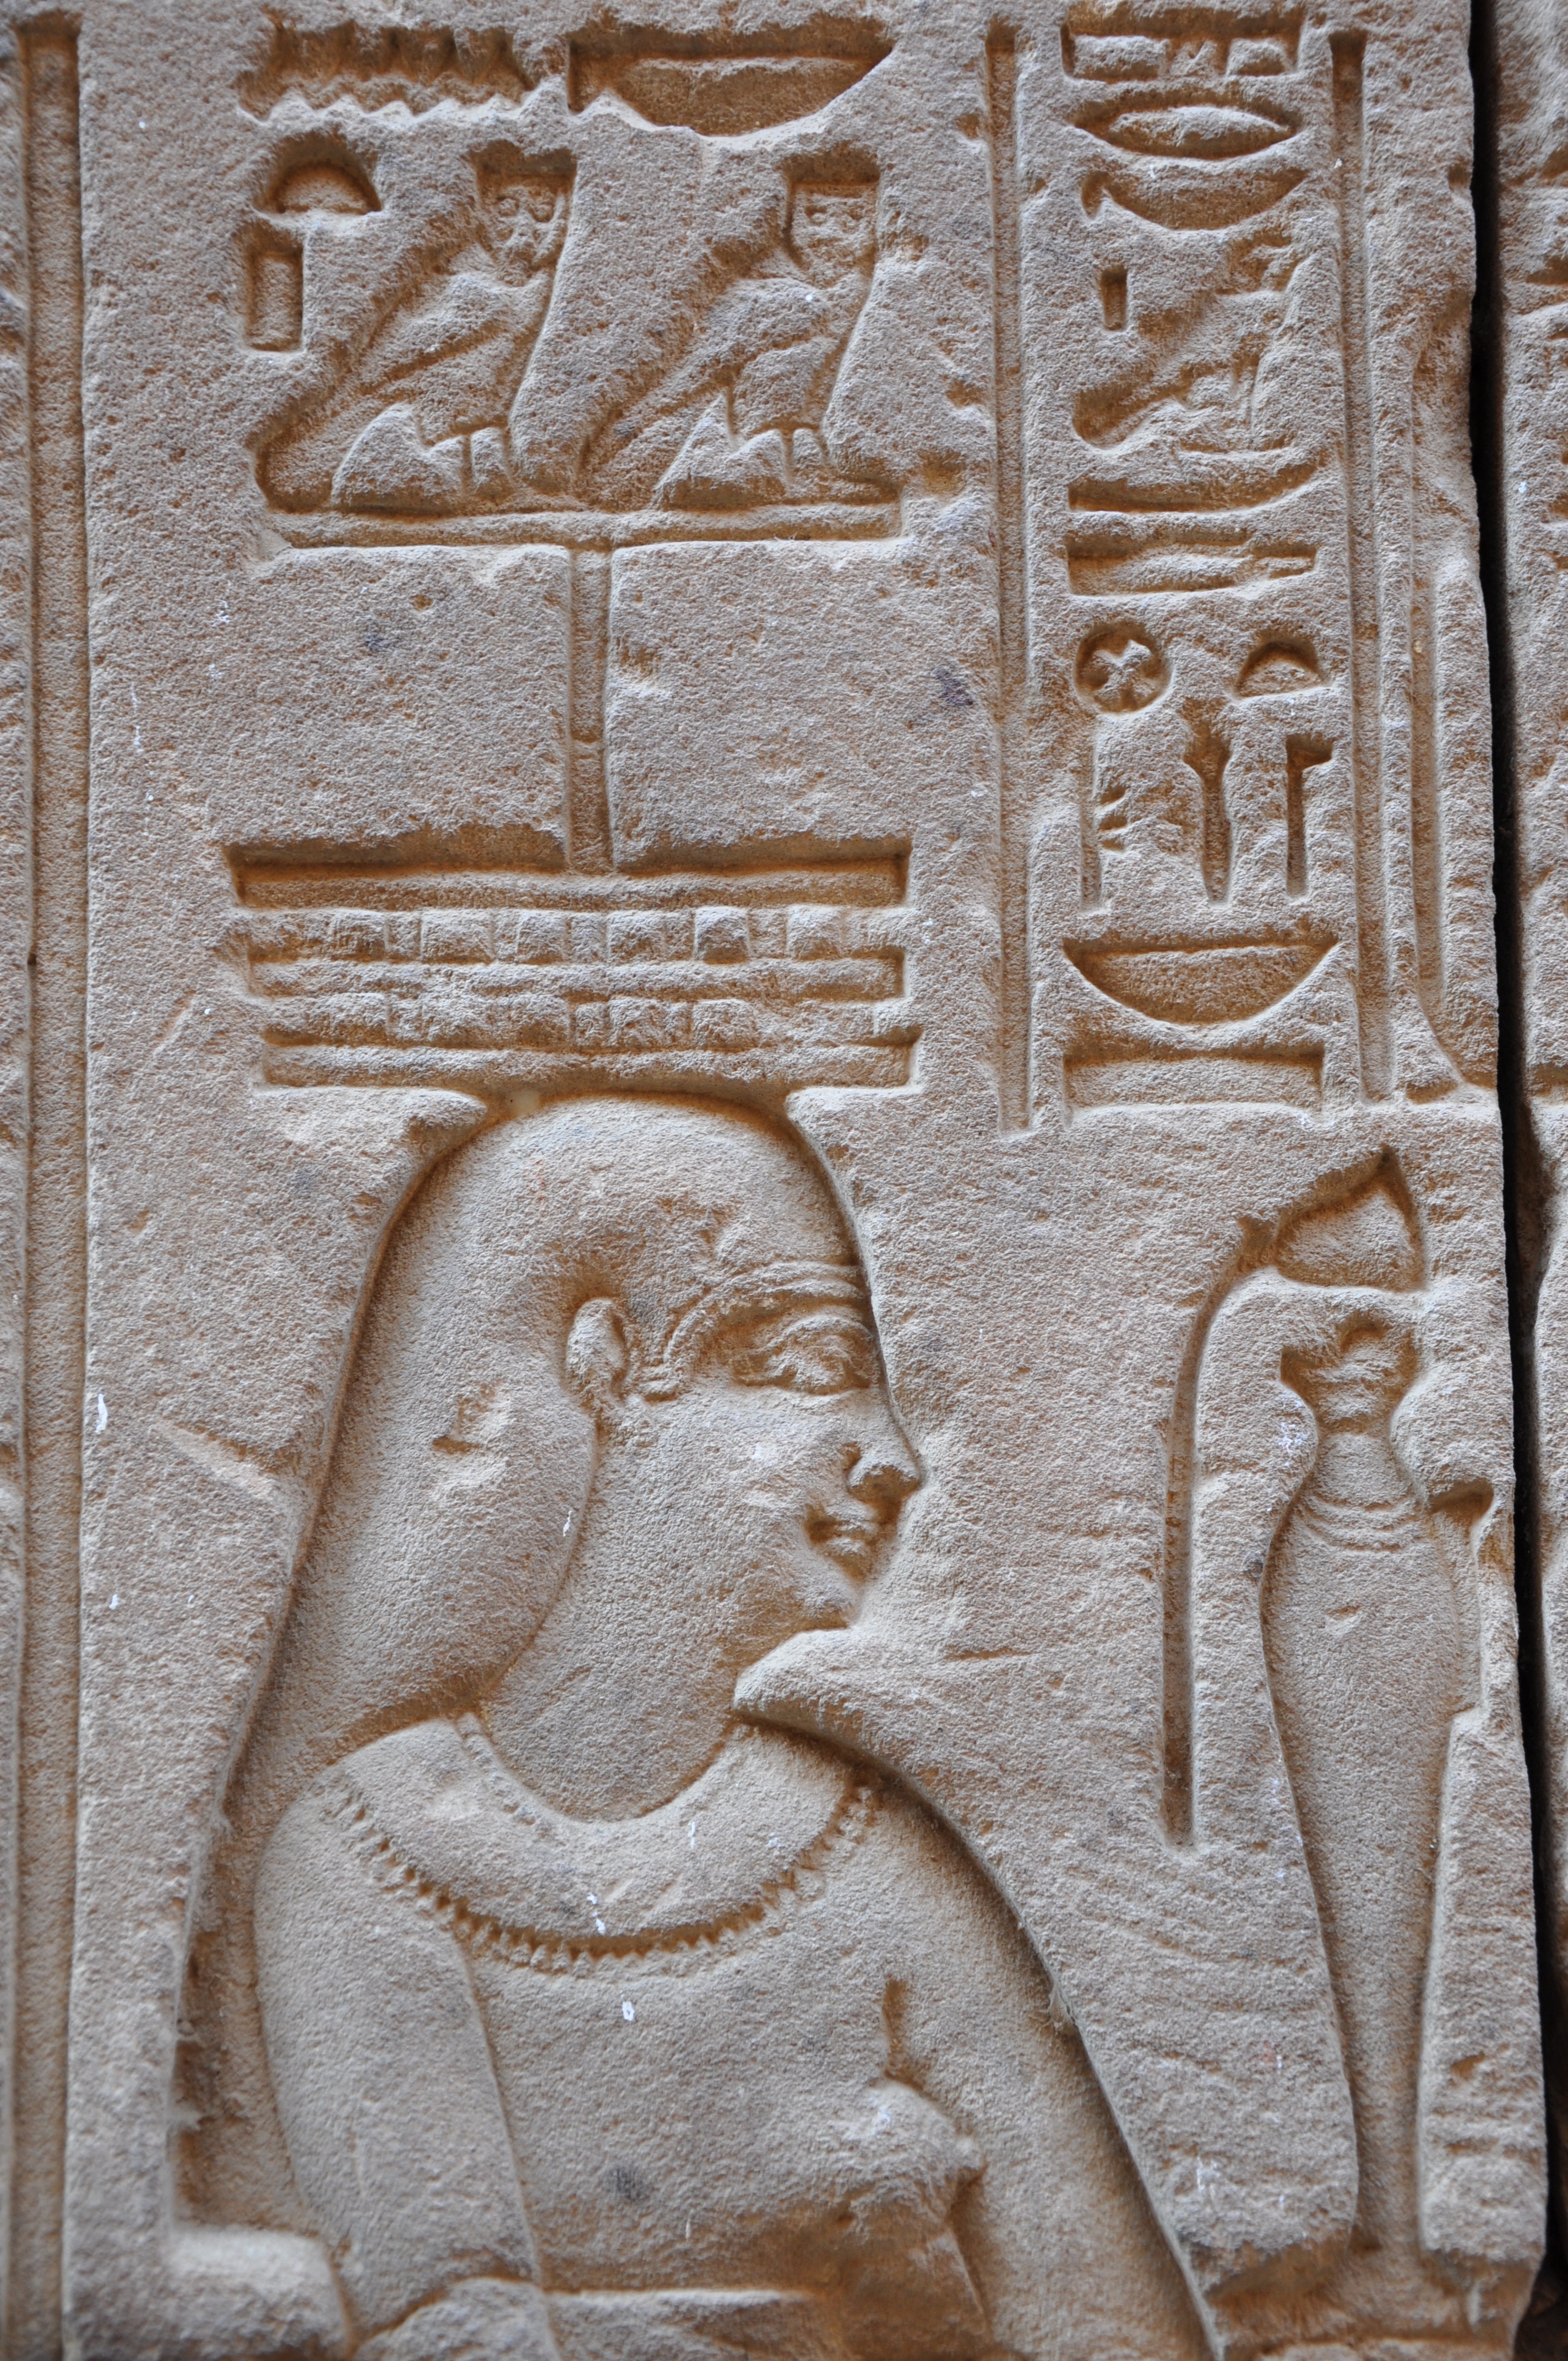
wood, wall, monument, travel, statue, egypt, sculpture, art, temple, columns, history, pierre, carving, relief, pharaoh, hieroglyphs, nile, stele, archaeological site, stone carving, ancient history, egyptian temple, edfu